Dental laboratory

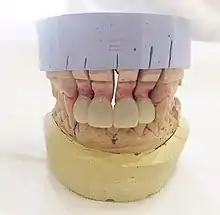
Fabrication of aesthetic porcelain crowns in the dental laboratory

Dental laboratories manufacture or customize a variety of products to assist in the provision of oral health care by a licensed dentist. These products include crowns, bridges, dentures and other dental products. Dental lab technicians follow a prescription from a licensed dentist when manufacturing these items, which include prosthetic devices (such as denture teeth and implants) and therapeutic devices (such as orthodontic devices). The FDA regulates these products as medical devices and they are therefore subject to FDA's good manufacturing practice ("GMP") and quality system ("QS") requirements. In most cases, however, they are exempt from manufacturer registration requirements. Some of the most common restorations manufactured include crowns, bridges, dentures, and dental implants. Dental implants is one of the most advanced dental technologies in the field of dentistry.